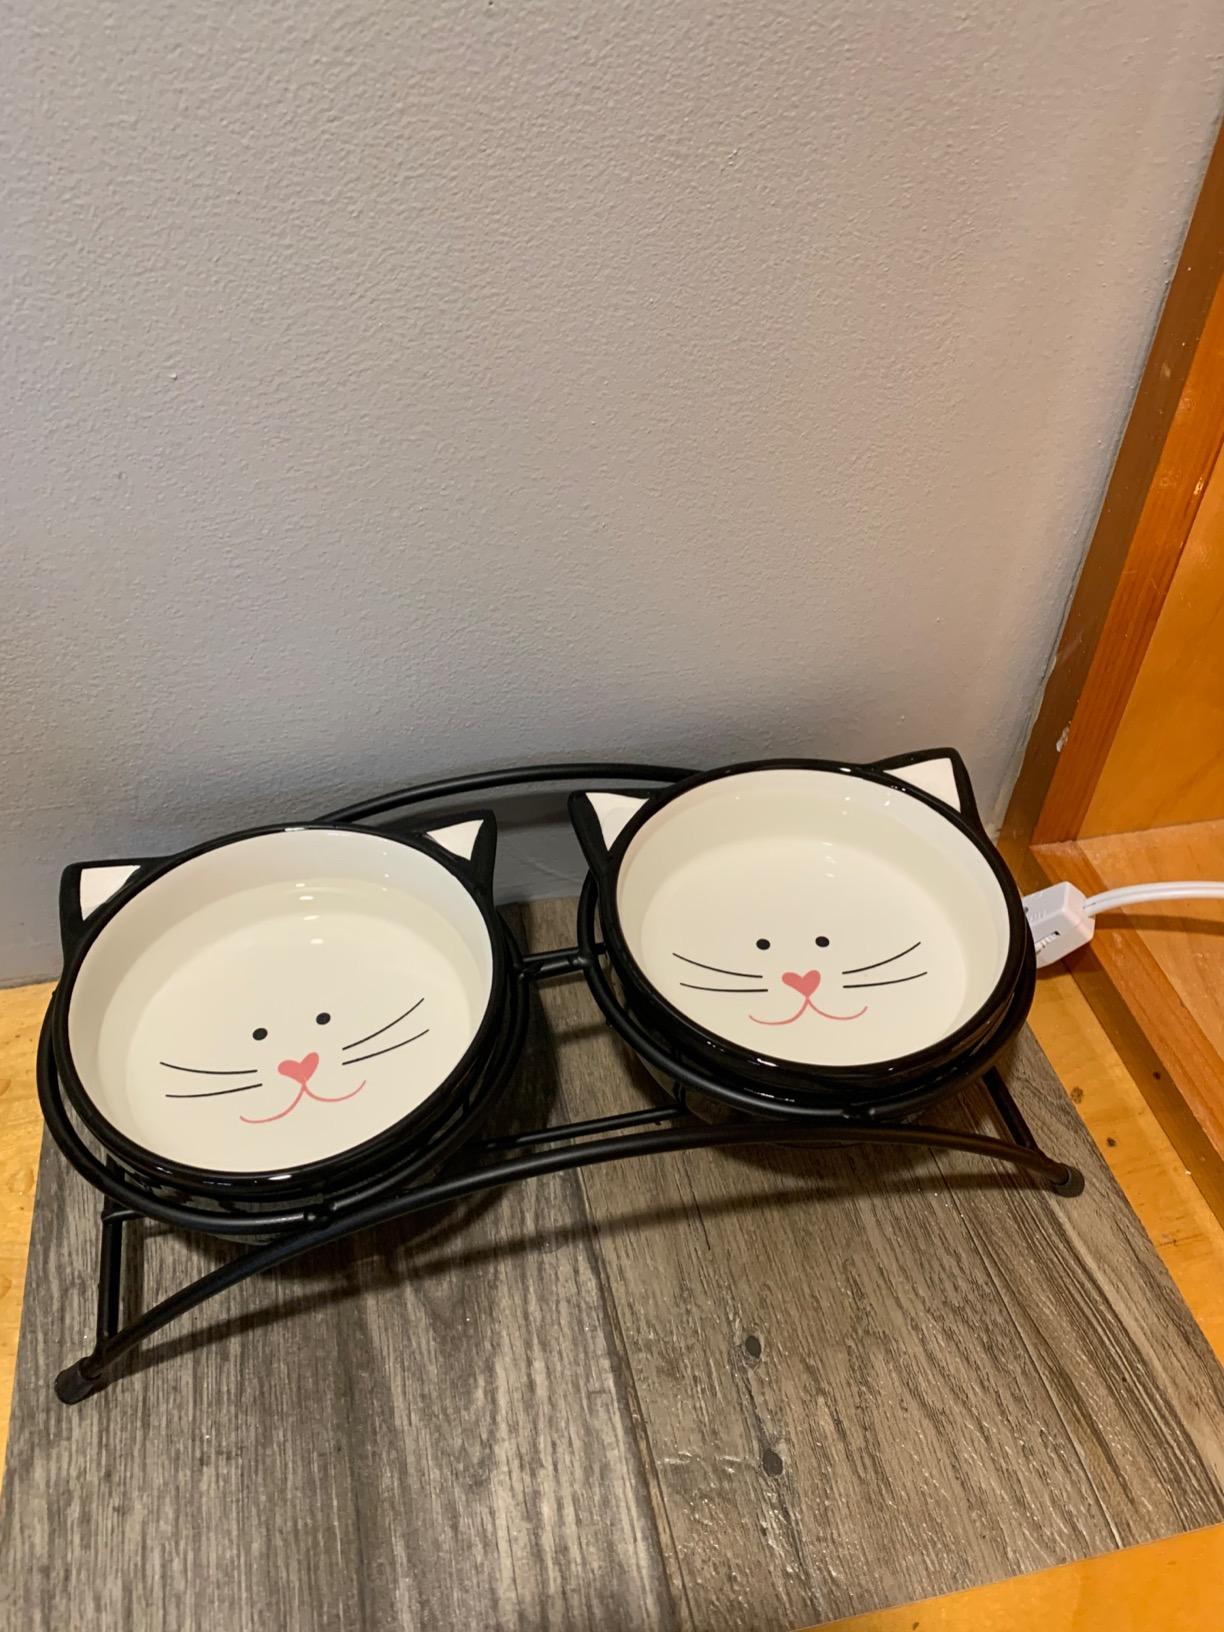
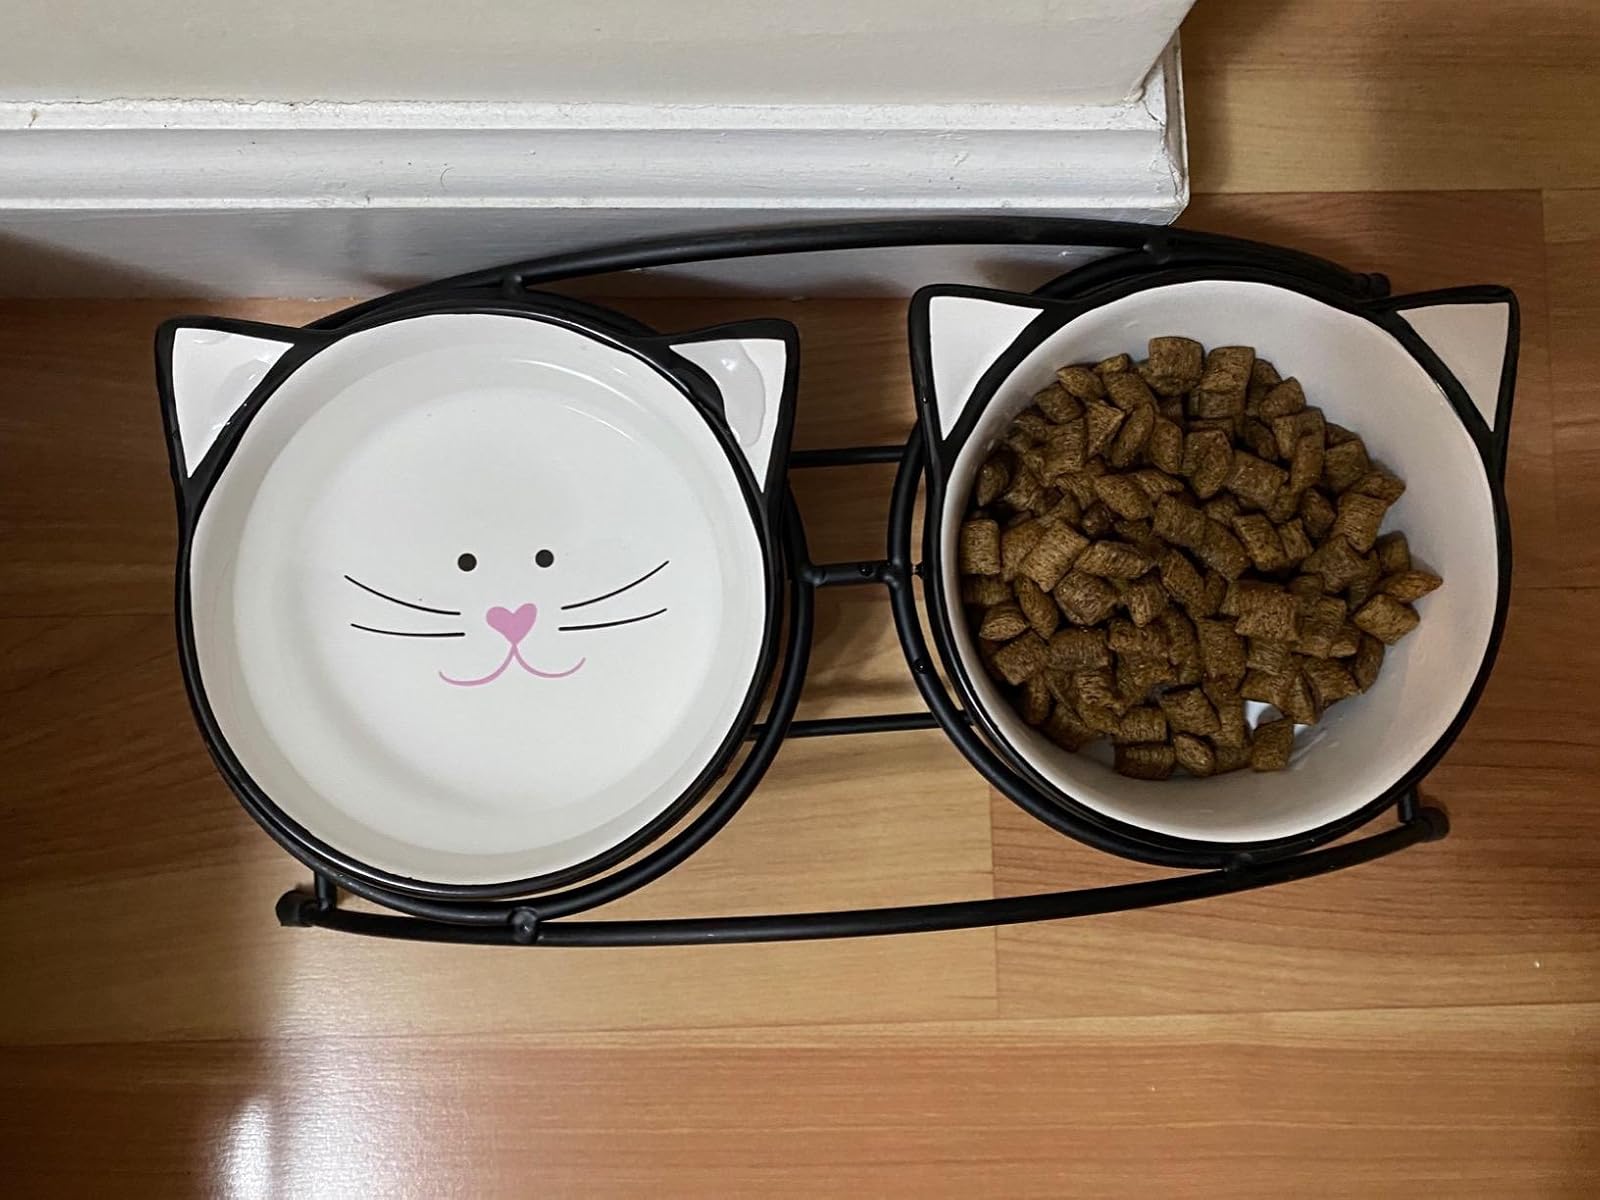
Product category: items_bowl
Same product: yes